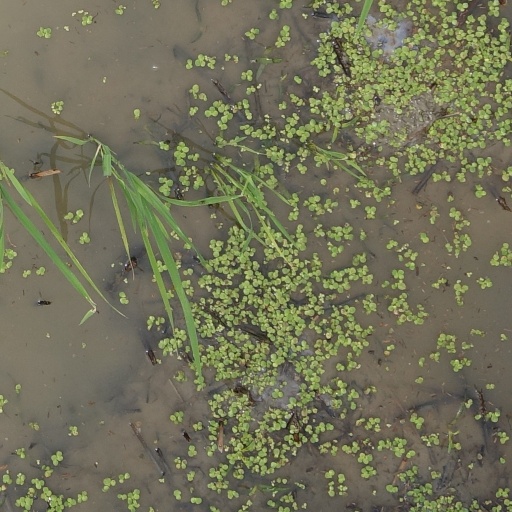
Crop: rice